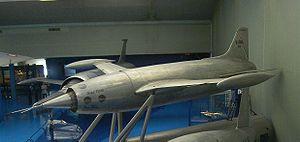
Les Leduc sont des avions expérimentaux conçus et réalisés par l'ingénieur français René Leduc.